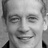
Emotion: happy